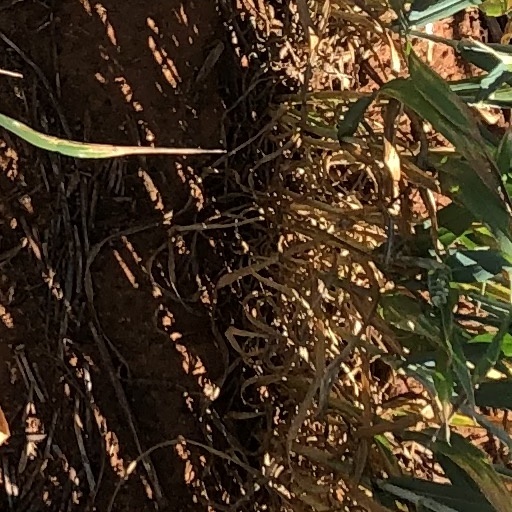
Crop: wheat